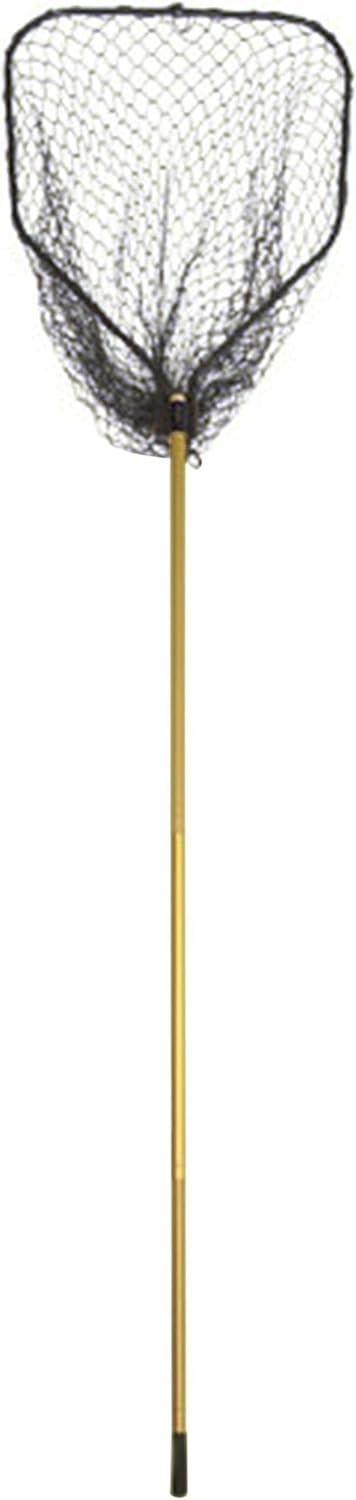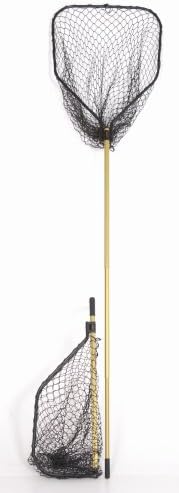
StowMaster TS120X Tournament Series Precision Landing Net, Gold/Black
Category: Sports & Outdoors
Product Description Finally a net you won't be tripping over! Unlike your traditional landing nets that are long, wide, clumsy and tough to stow in any boat or vehicle, this Stow Master tournament Series precision landing net can be telescoped and folded into a convenient, storable size of 16"x44". This heavy duty rubber-dipped nylon net bag is 42" Deep and is Knotless, meaning fewer tangles and hook snags, and is gentler on the fish's protective coating -- perfect for catch and release. The net has a hoop size of 30"x32" With a length of 120" And is the perfect net for salmon and Pike size fish. Stow Master lifetime repair or replacement makes the tournament Series precision landing nets one of the safest buys and best values in fishing. Amazon.com Whether you're Muskie fishing in the north woods, or Salmon fishing in Alaska, you can't take a chance on a weak net. The StowMaster TS120X Tournament Series Precision Landing Net is engineered to handle the toughest catch, and is perfectly sized for salmon and tournament northern pike. StowMaster's hoop frames and net handles are made from an aircraft-quality aluminum alloy (6061 T6) that's both light and strong. Net handles are designed not to slip or twist when you're extending them--meaning the locking pin finds its home every time. The oval-shaped TS120X has a two-stage telescoping handle made from 1-1/4-inch diameter extruded tube, with extruded ridges for extra strength and slip-free handling. The hoop is made from a 5/8-inch extruded tube with a 100 percent aluminum yoke. The heavy duty nylon netting has a fish-friendly knot-free design, and the net bag is 38 inches deep with a specially coated StowMaster-exclusive Hooks-Less netting. The rubber-dipped nylon net is gentler on the fish's protective coating--perfect for catch and release. Specifications: Hoop: 30 x 32 inches Hoop: 30 x 32 inches Length: 120 inches Length: 120 inches Stowage size: 16 x 44 inches Stowage size: 16 x 44 inches Fish size: Salmon and tournament northern pike Manufacturer's Warranty StowMaster will repair or replace any portion of the landing net that has been found to be defective under normal usage. Fish size: Salmon and tournament northern pike Manufacturer's Warranty StowMaster will repair or replace any portion of the landing net that has been found to be defective under normal usage.
Features: Patented folding-hoop design allows Stow Master nets to fold up half the size of traditional nets for easy storage in boat or vehicle | Hoop measures 30x 32 inches; 42-inch deep net bag, stowed size is 16"x44", 120-inch long telescoping handle made from aircraft-quality aluminum alloy | Hoop and handle manufactured from aircraft grade extruded aluminum for extra strength and durability. Backed by lifetime against Breakage. Made in USA | Features guardian knotless fish friendly mesh specially treated to prevent hooks from penetrating the mesh | Sized for Salmon and pike